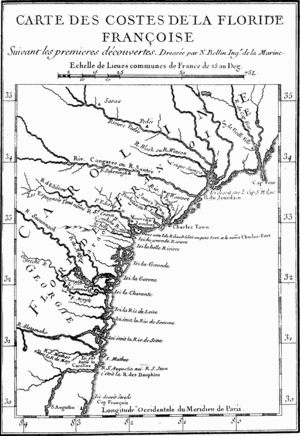
La Floride française est un territoire colonial éphémère créé par des Huguenots français au XVIᵉ siècle. Après trois expéditions en 1562, 1564 et 1565, les Français ont renoncé à coloniser la Floride. Il s'étaient établis notamment le long de la « rivière de May », où ils avaient construit le bastion de Charlesfort.